Folk costume

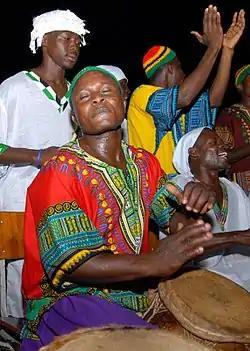
A drummer wearing a dashiki in Accra, Ghana

In Benin, cultural attire includes the dashiki suit, fila gobi, abeti aja, and kufi for men, and the Iro ati Buba and wrapper set for women.